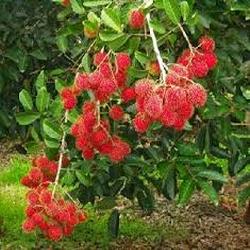
Label: Rambutan